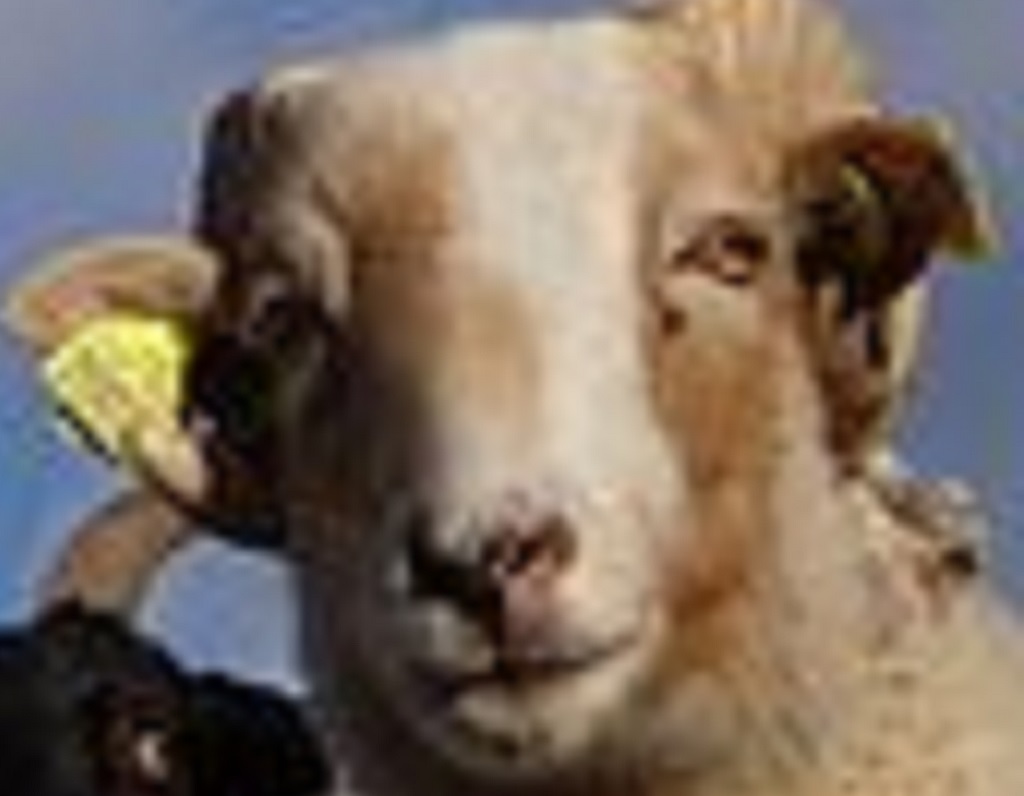
Label: no pain